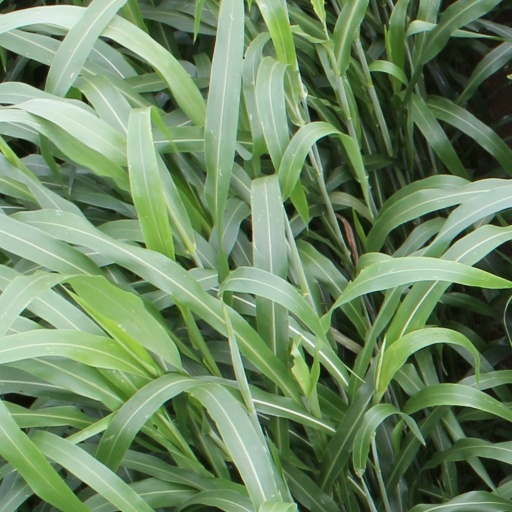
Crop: sorghum